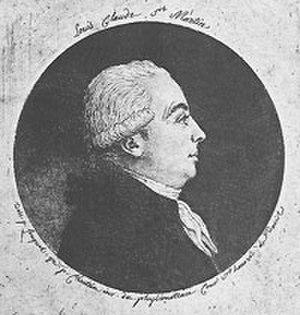
Gilles-Louis Chrétien, né le 5 février 1754 à Versailles et mort le 6 mars 1811 à Paris, est un violoncelliste et l'inventeur du physionotrace, nouveau procédé mécanique pour l'exécution des portraits.